The Riddler Mindbender

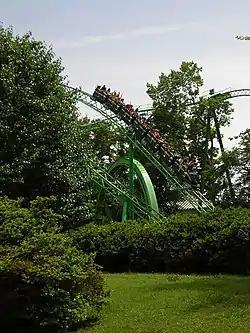
Mindbender's second drop

The Riddler Mindbender, previously named Mind Bender, is a steel roller coaster located at Six Flags Over Georgia near Atlanta, Georgia. Billed as "the world's first triple-loop roller coaster" when it opened on March 31, 1978, Mindbender has maintained its popularity since its opening. In its 30th anniversary season in 2008, Mindbender was ranked #15 by "Amusement Today" magazine in its annual Golden Ticket Awards, and was one of only two roller coasters built before 1980 on the list; the other was its "fraternal twin," Shockwave, at Six Flags Over Texas.